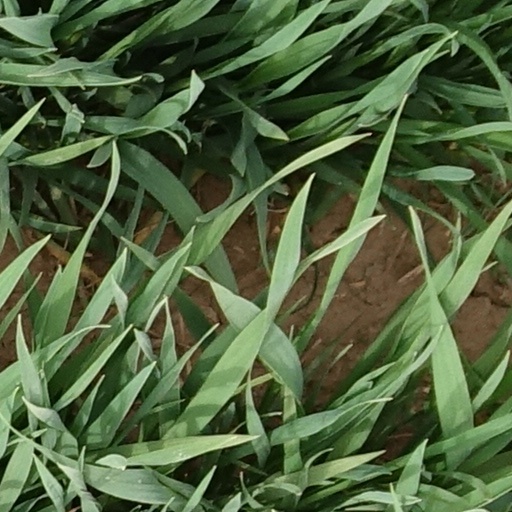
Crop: wheat